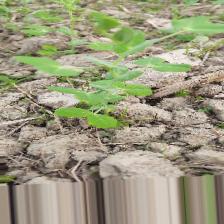
Label: Powdery Mildew